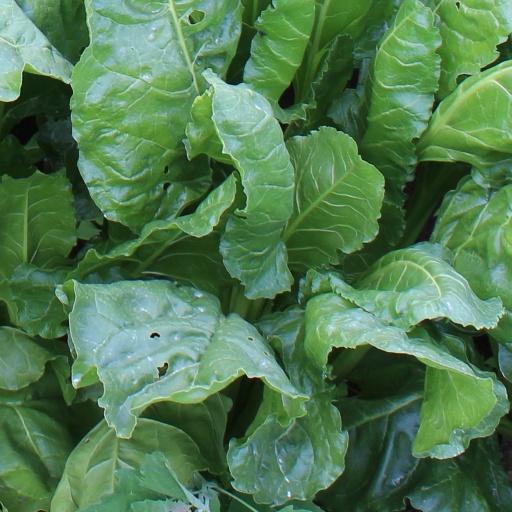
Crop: sugar beet